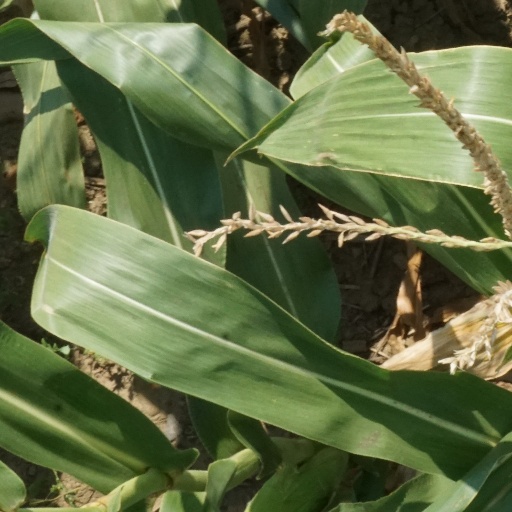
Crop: maize; corn